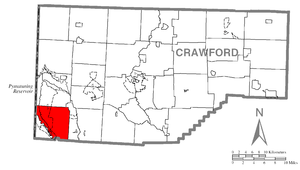
South Shenango Township est un township, situé au sud-ouest du comté de Crawford, en Pennsylvanie, aux États-Unis. En 2010, il comptait une population de 2 037 habitants.